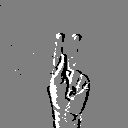
ASL letter: k